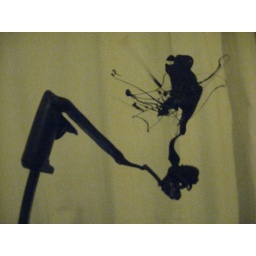
oops, plastic over hot oven